Satyanatha Tirtha

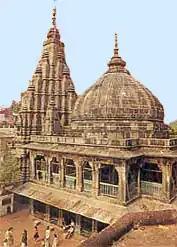
Vishnupad Temple in Gaya, where Gayawal Pandas are priests

Satyanatha Tirtha is considered to be one of the foremost stalwarts of Dvaita thought. He is revered for his philosophical and dialectical thought, and his role in spreading the school of Dvaita across the subcontinent, especially in Bihar. B.N.K. Sharma wrote: "A memorable personality in many ways, a fierce, very ambitious and prolific writer". Satyanatha Tirtha has been eulogised by Chalāri Saṁkarṣaṇacārya in his biographical works "Satyanatha Abhyudaya" and "Satyanatha Mahatmya Ratnakara". Indologist and professor Dr. R. Nagaraja Sarma considered Satyanatha Tirtha, along with Trivikrama Panditacharya and Keshavacharya, prominent scholars who wrote expository and controversial works unrivalled for their brilliance and systematic treatment. Historian Ramesh Chandra Majumdar wrote that Satyanatha Tirtha, Vadiraja Tirtha and Raghavendra Tirtha were the great scholars who enriched the literature of Dvaita considerably by their numerous contributions.